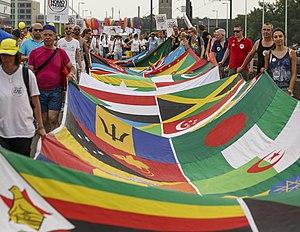
Le Christopher Street Day est une journée de célébration, de commémoration et de manifestation pour les lesbiennes, les gays, les bisexuels et les transgenres. Cette journée est consacrée aux droits de ces groupes ainsi qu'à la lutte contre la discrimination et l'exclusion. Les plus grandes délocalisations à l'occasion de la CSD dans la région germanophone ont lieu à Cologne et à Berlin.